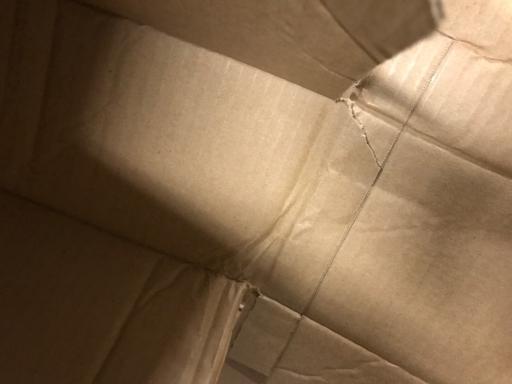
Label: cardboard